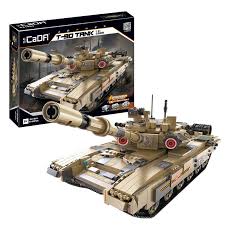
Label: Tank